Rainier Beach station

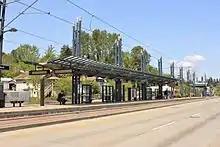
The station platform in 2015, looking from the east side of Martin Luther King Jr. Way

Rainier Beach station is part of Sound Transit's 1 Line, which runs from between Lynnwood, the University of Washington campus, Downtown Seattle, the Rainier Valley, and Seattle–Tacoma International Airport. It is the nineteenth southbound station from Lynnwood City Center and third northbound station from Angle Lake; Rainier Beach is situated between Othello and Tukwila International Boulevard stations. Trains serve the station twenty hours a day on weekdays and Saturdays, from 5:00 am to 1:00 am, and eighteen hours on Sundays, from 6:00 am to 12:00 am; during regular weekday service, trains operate roughly every eight to ten minutes during rush hour and midday operation, respectively, with longer headways of twelve to fifteen minutes in the early morning and at night. During weekends, Link trains arrive at Rainier Beach station every ten minutes during midday hours and every twelve to fifteen minutes during mornings and evenings. The station is approximately 56 minutes from Lynnwood City Center station, 24 minutes from Westlake station in Downtown Seattle, and 13 minutes from SeaTac/Airport station. In 2023, an average of 1,494 passengers boarded Link trains at Rainier Beach station on weekdays.